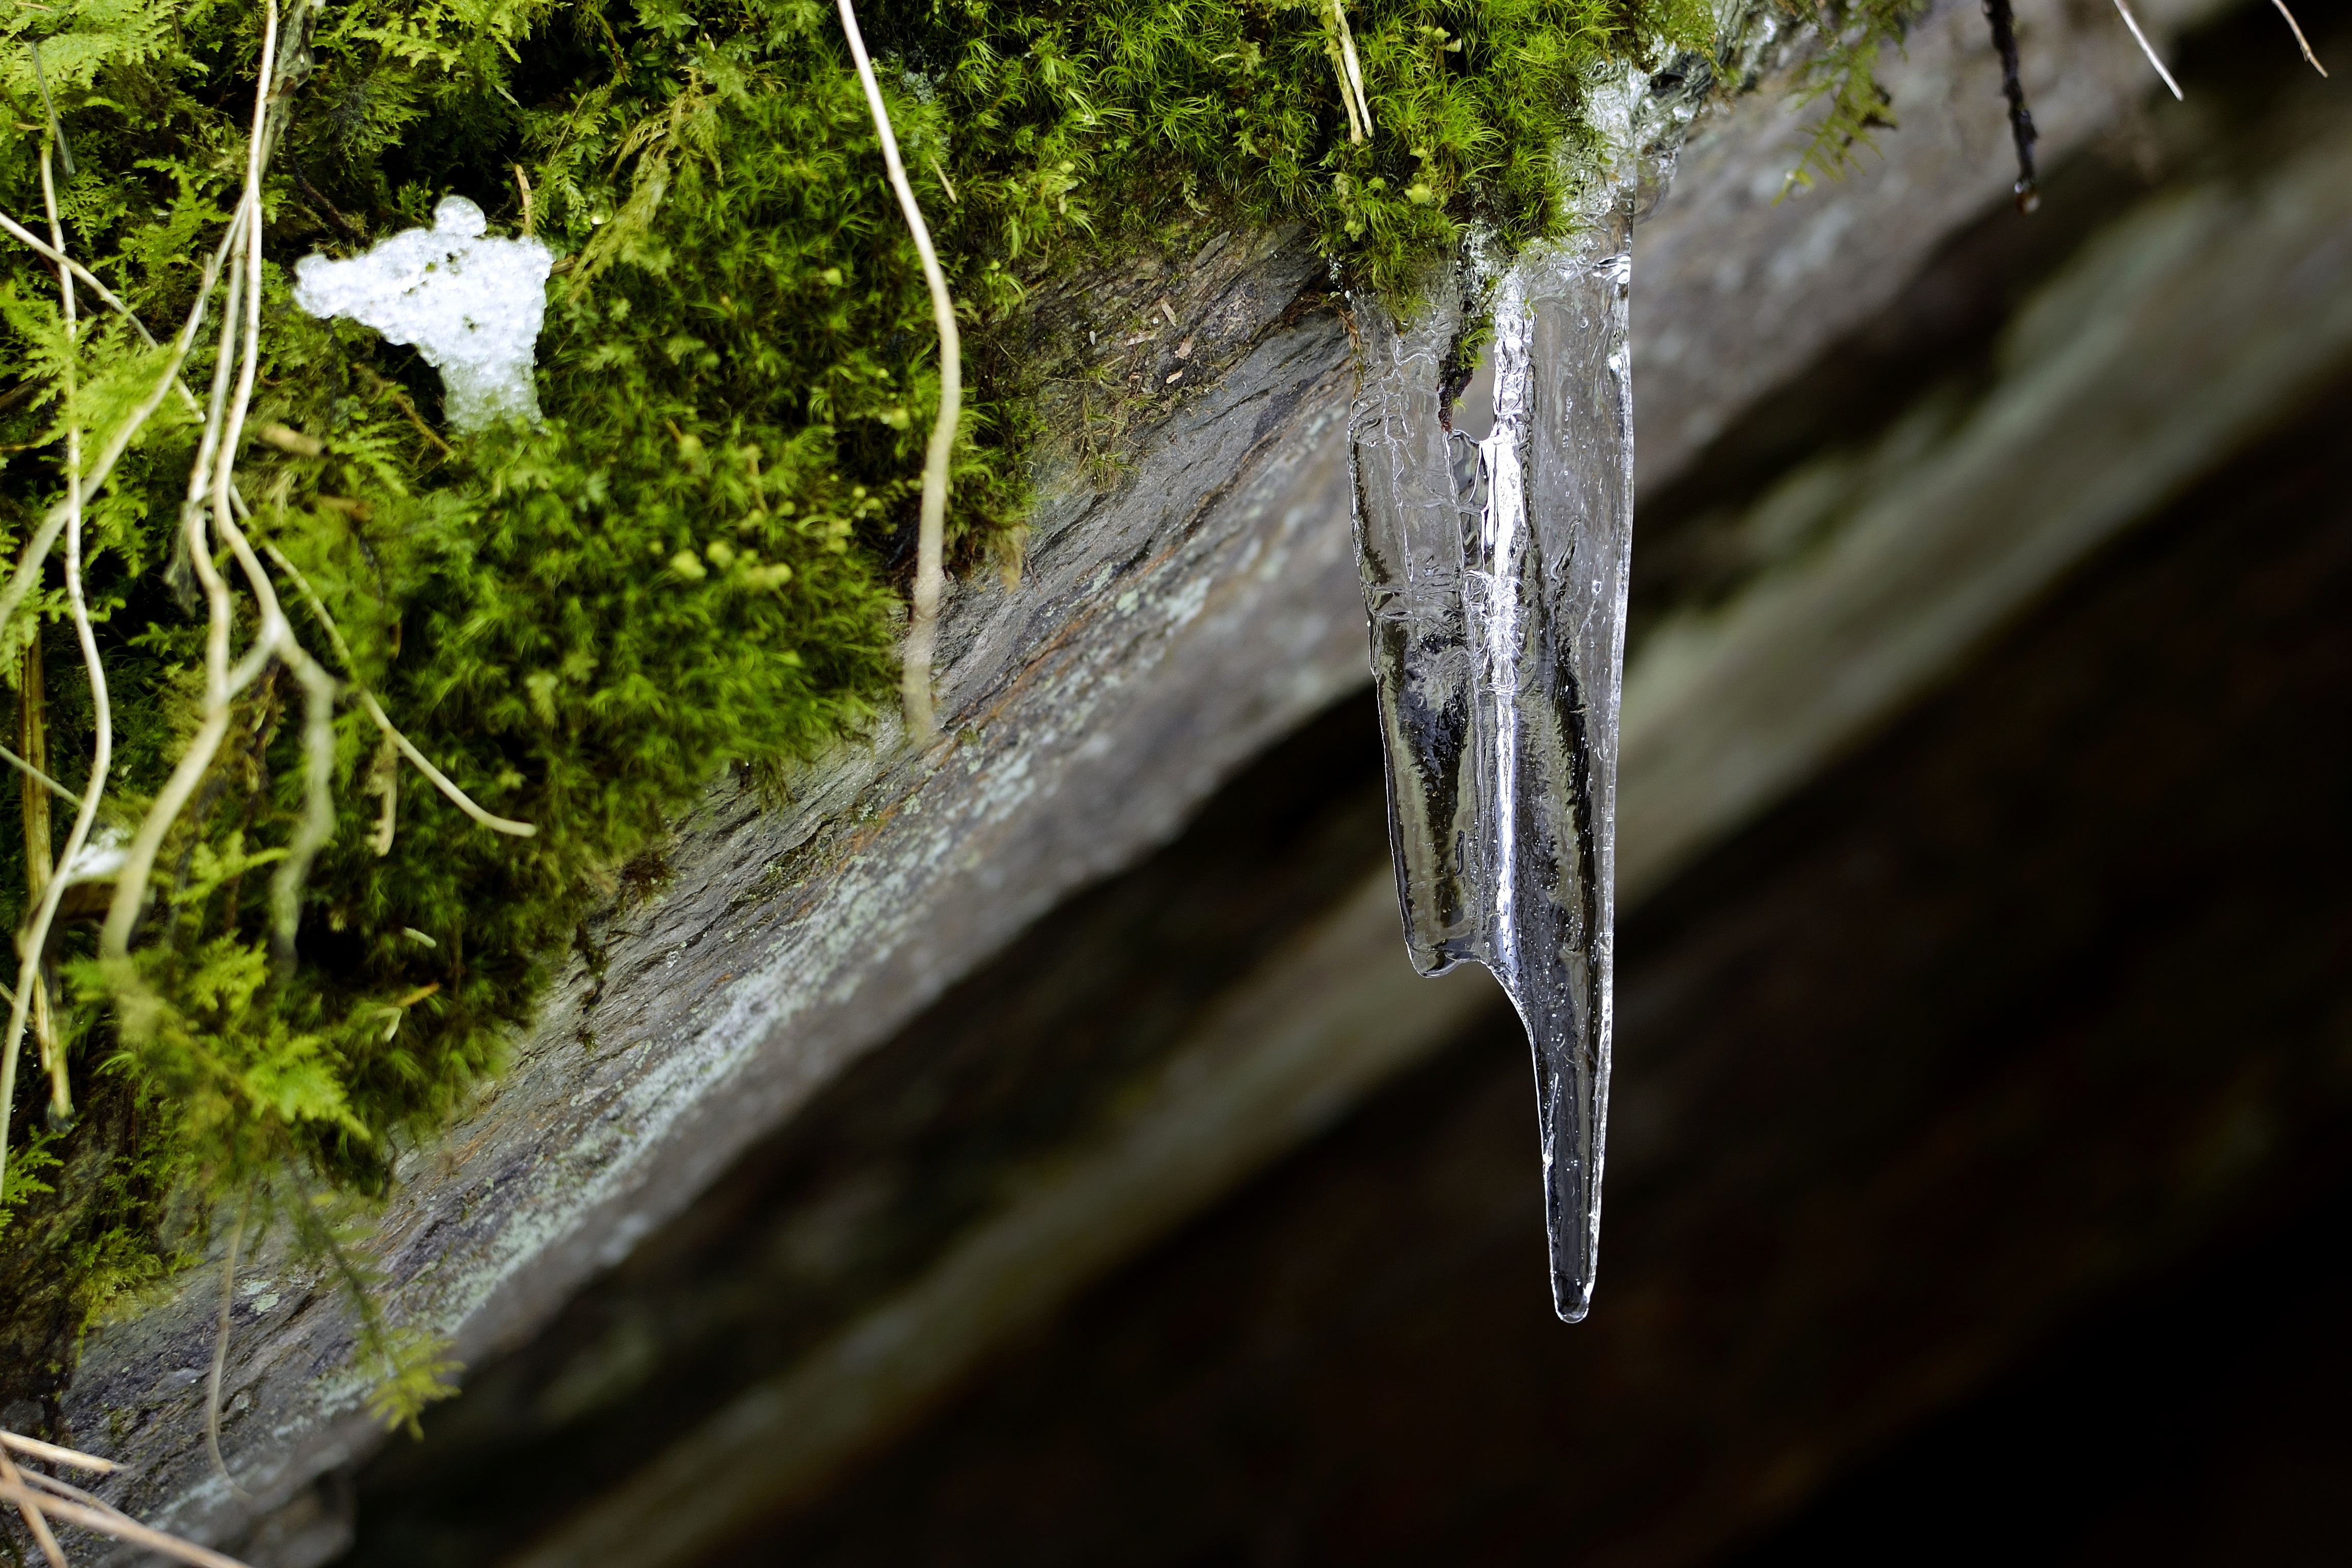
tree, water, nature, branch, winter, leaf, moss, wildlife, ice, fauna, icicle, macro photography